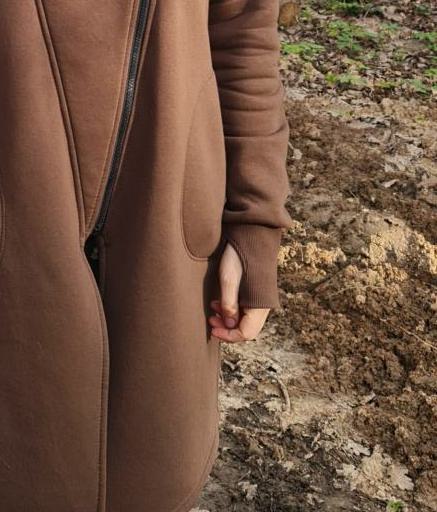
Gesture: no_gesture